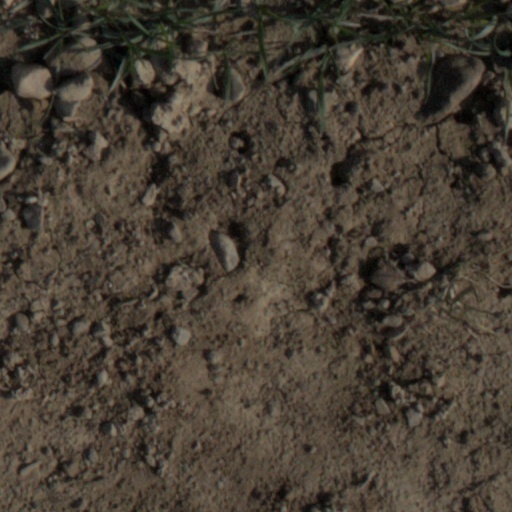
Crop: wheat